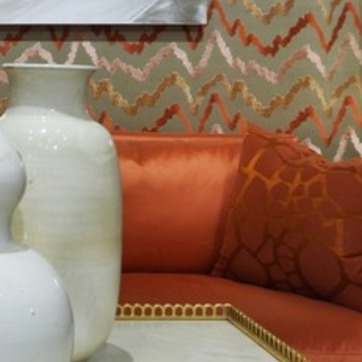
Material: fabric